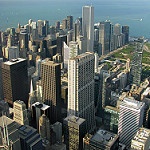
Scene: Outdoor